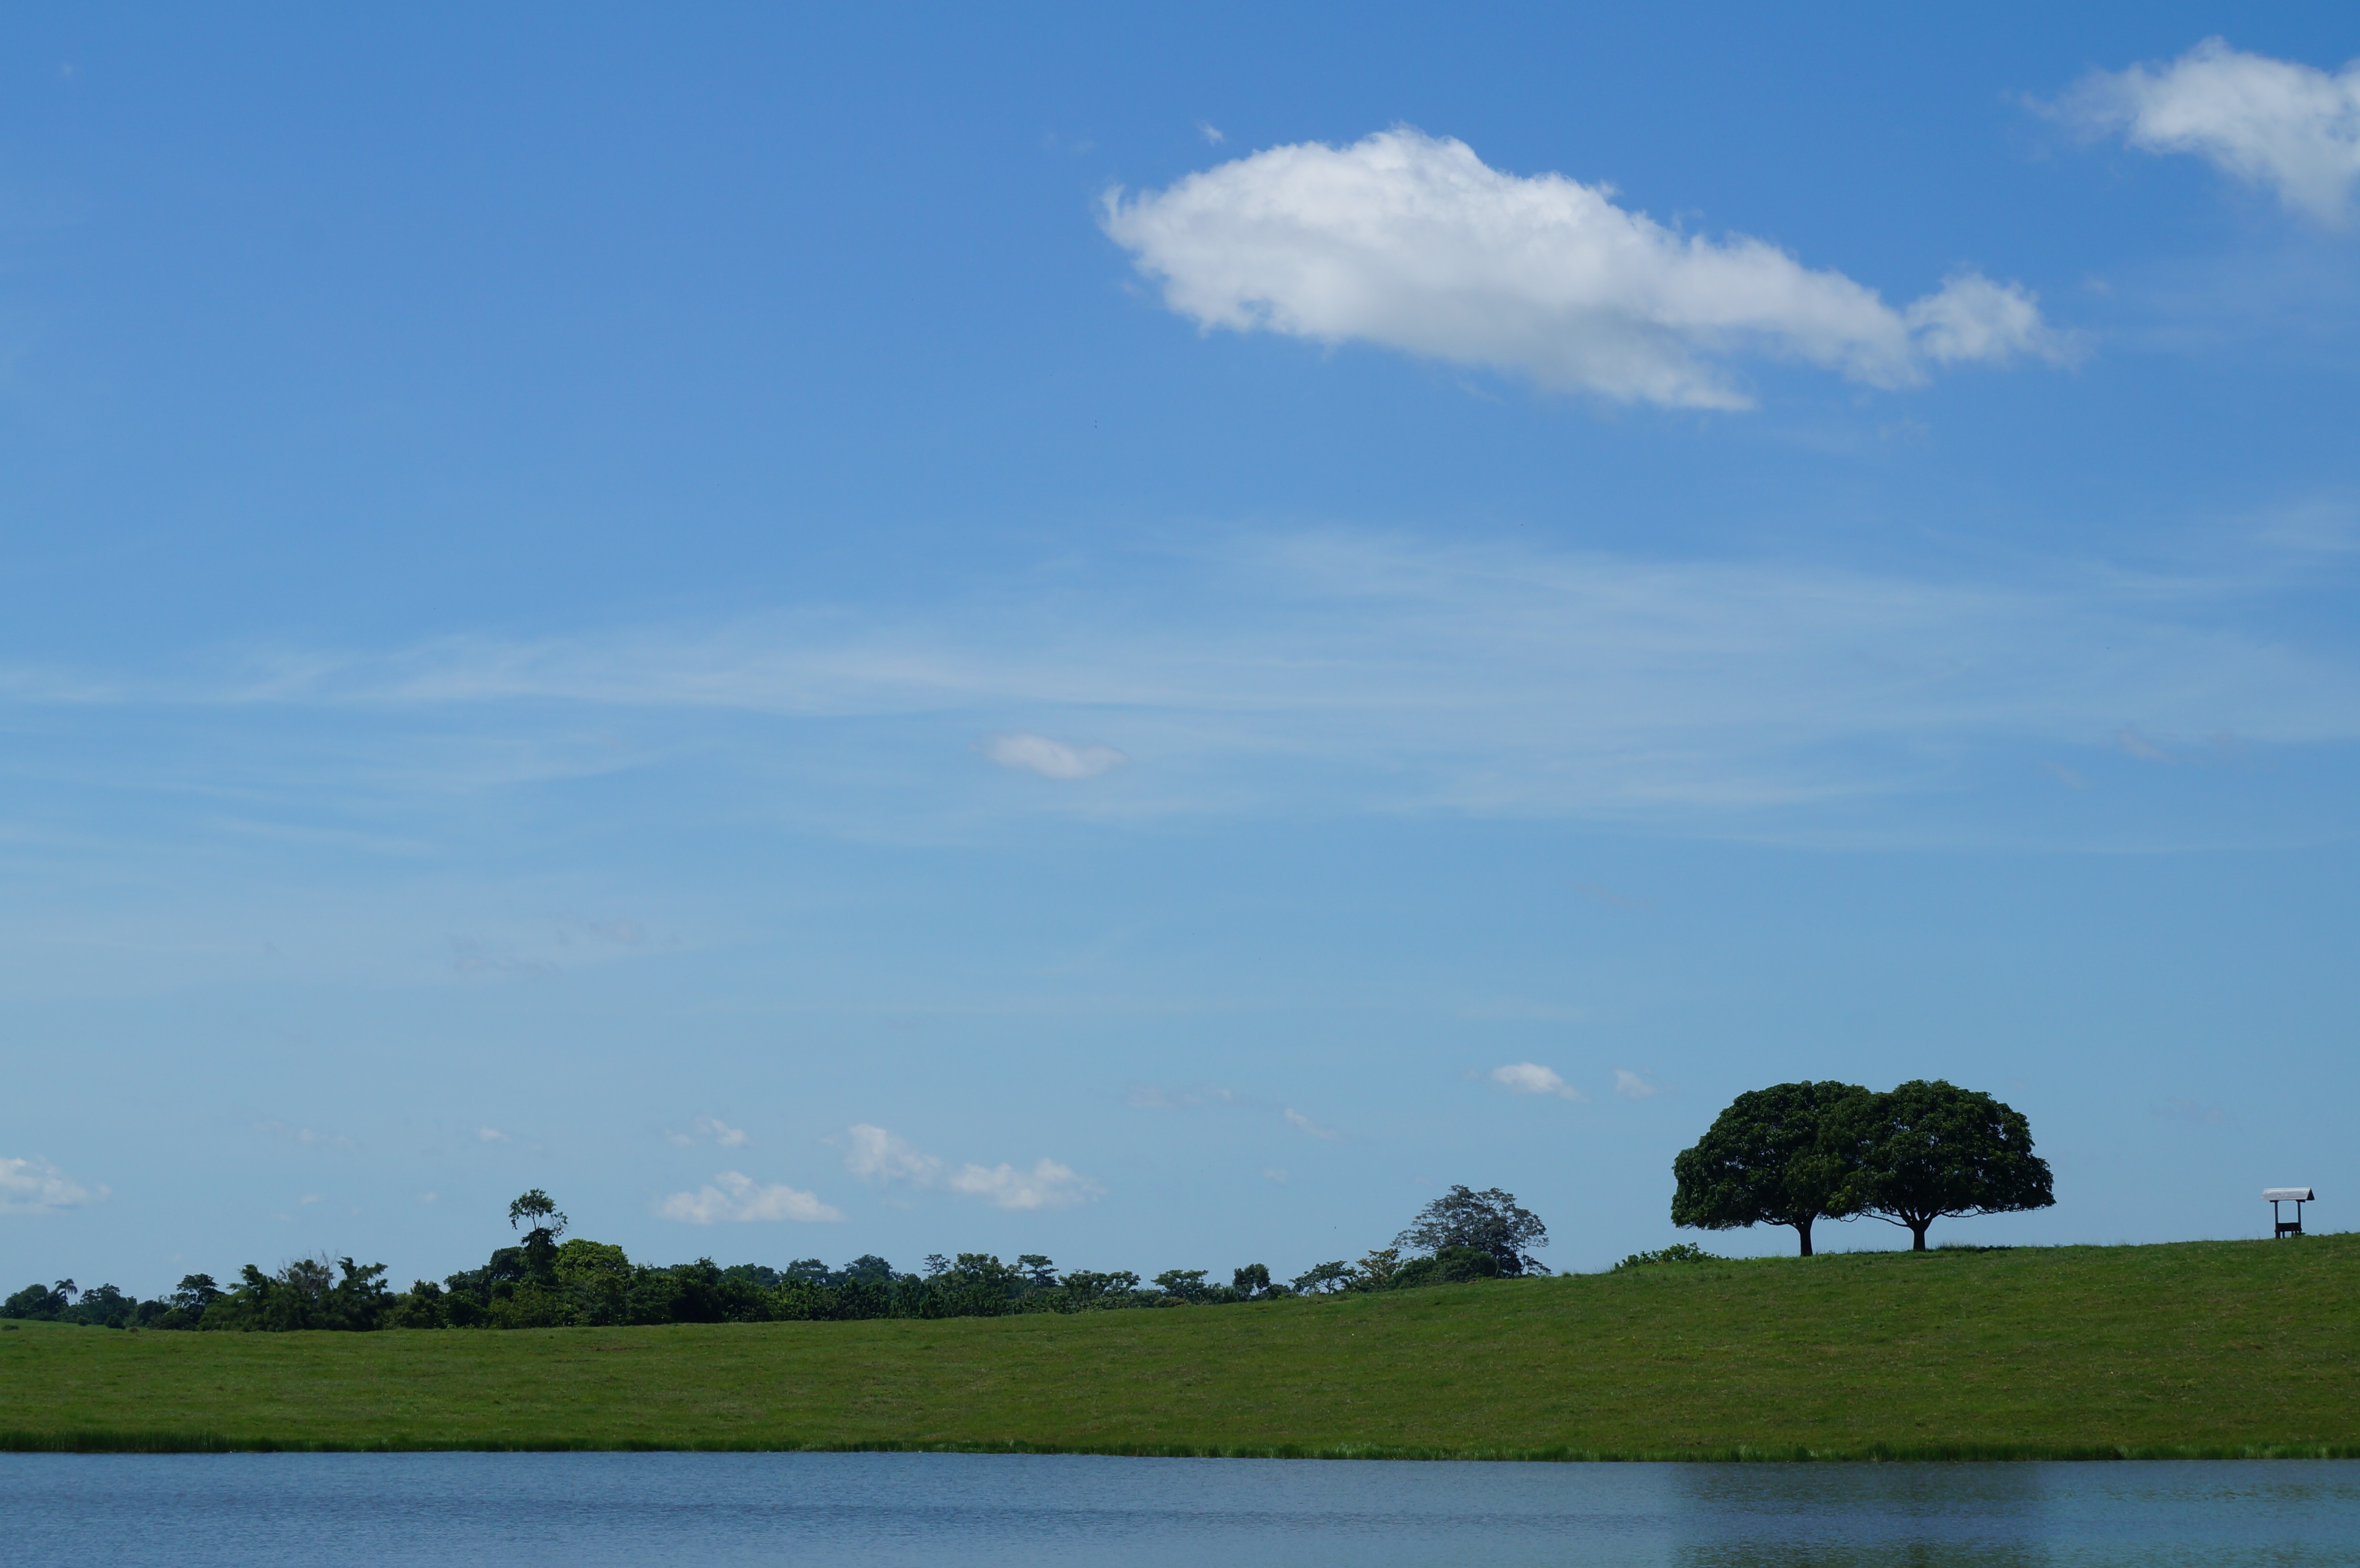
landscape, sea, tree, nature, grass, horizon, cloud, sky, field, prairie, lake, reflection, reservoir, plain, blue sky, grassland, day, laguna, ecosystem, rural area, atmosphere of earth